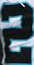
Number: 2